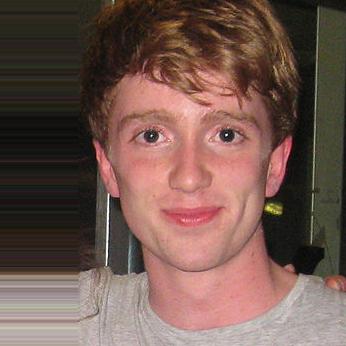
Age: 21